Pungmul

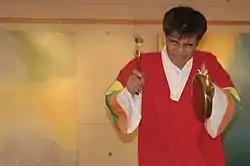
The majority of "soe" players today hold the instrument in the left hand by suspending it either with the first finger or the thumb.

In general, 5 major instruments are used for playing Pungmul: "kkwaenggwari" (RR- ggwaenggwari) (small handheld gong), "janggu" (hourglass drum), "buk" (barrel drum), and "jing" (gong) and sogo.